Battle of Sanluri

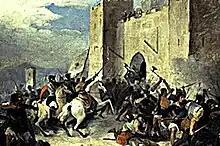
Depiction of the battle by Giovanni Marghinotti.

The Battle of Sanluri was fought on 30 June 1409 between the armies of the Sardinian Judicate of Arborea and the Aragonese-Sicilian army led by the King Martin I of Sicily.